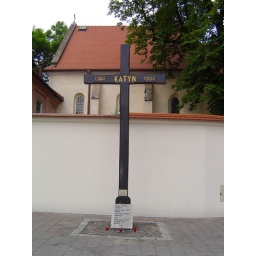
Katyn memorial cross near the old city of Krakow, and the Wawel hill